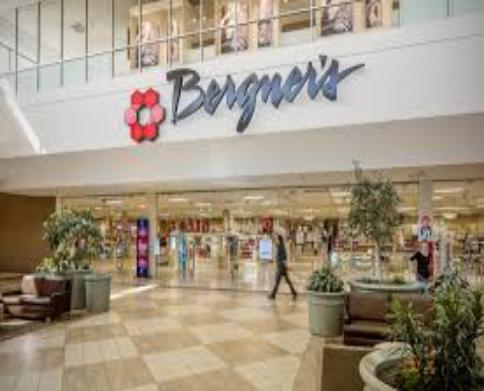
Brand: Bergner's
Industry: Others